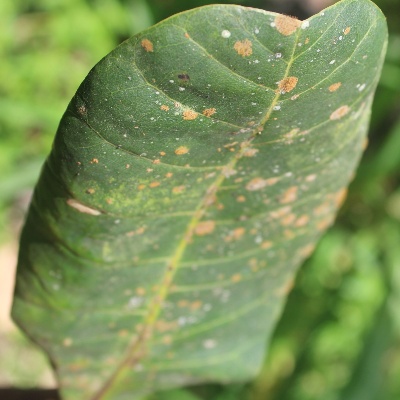
Crop: Cashew
Condition: red rust